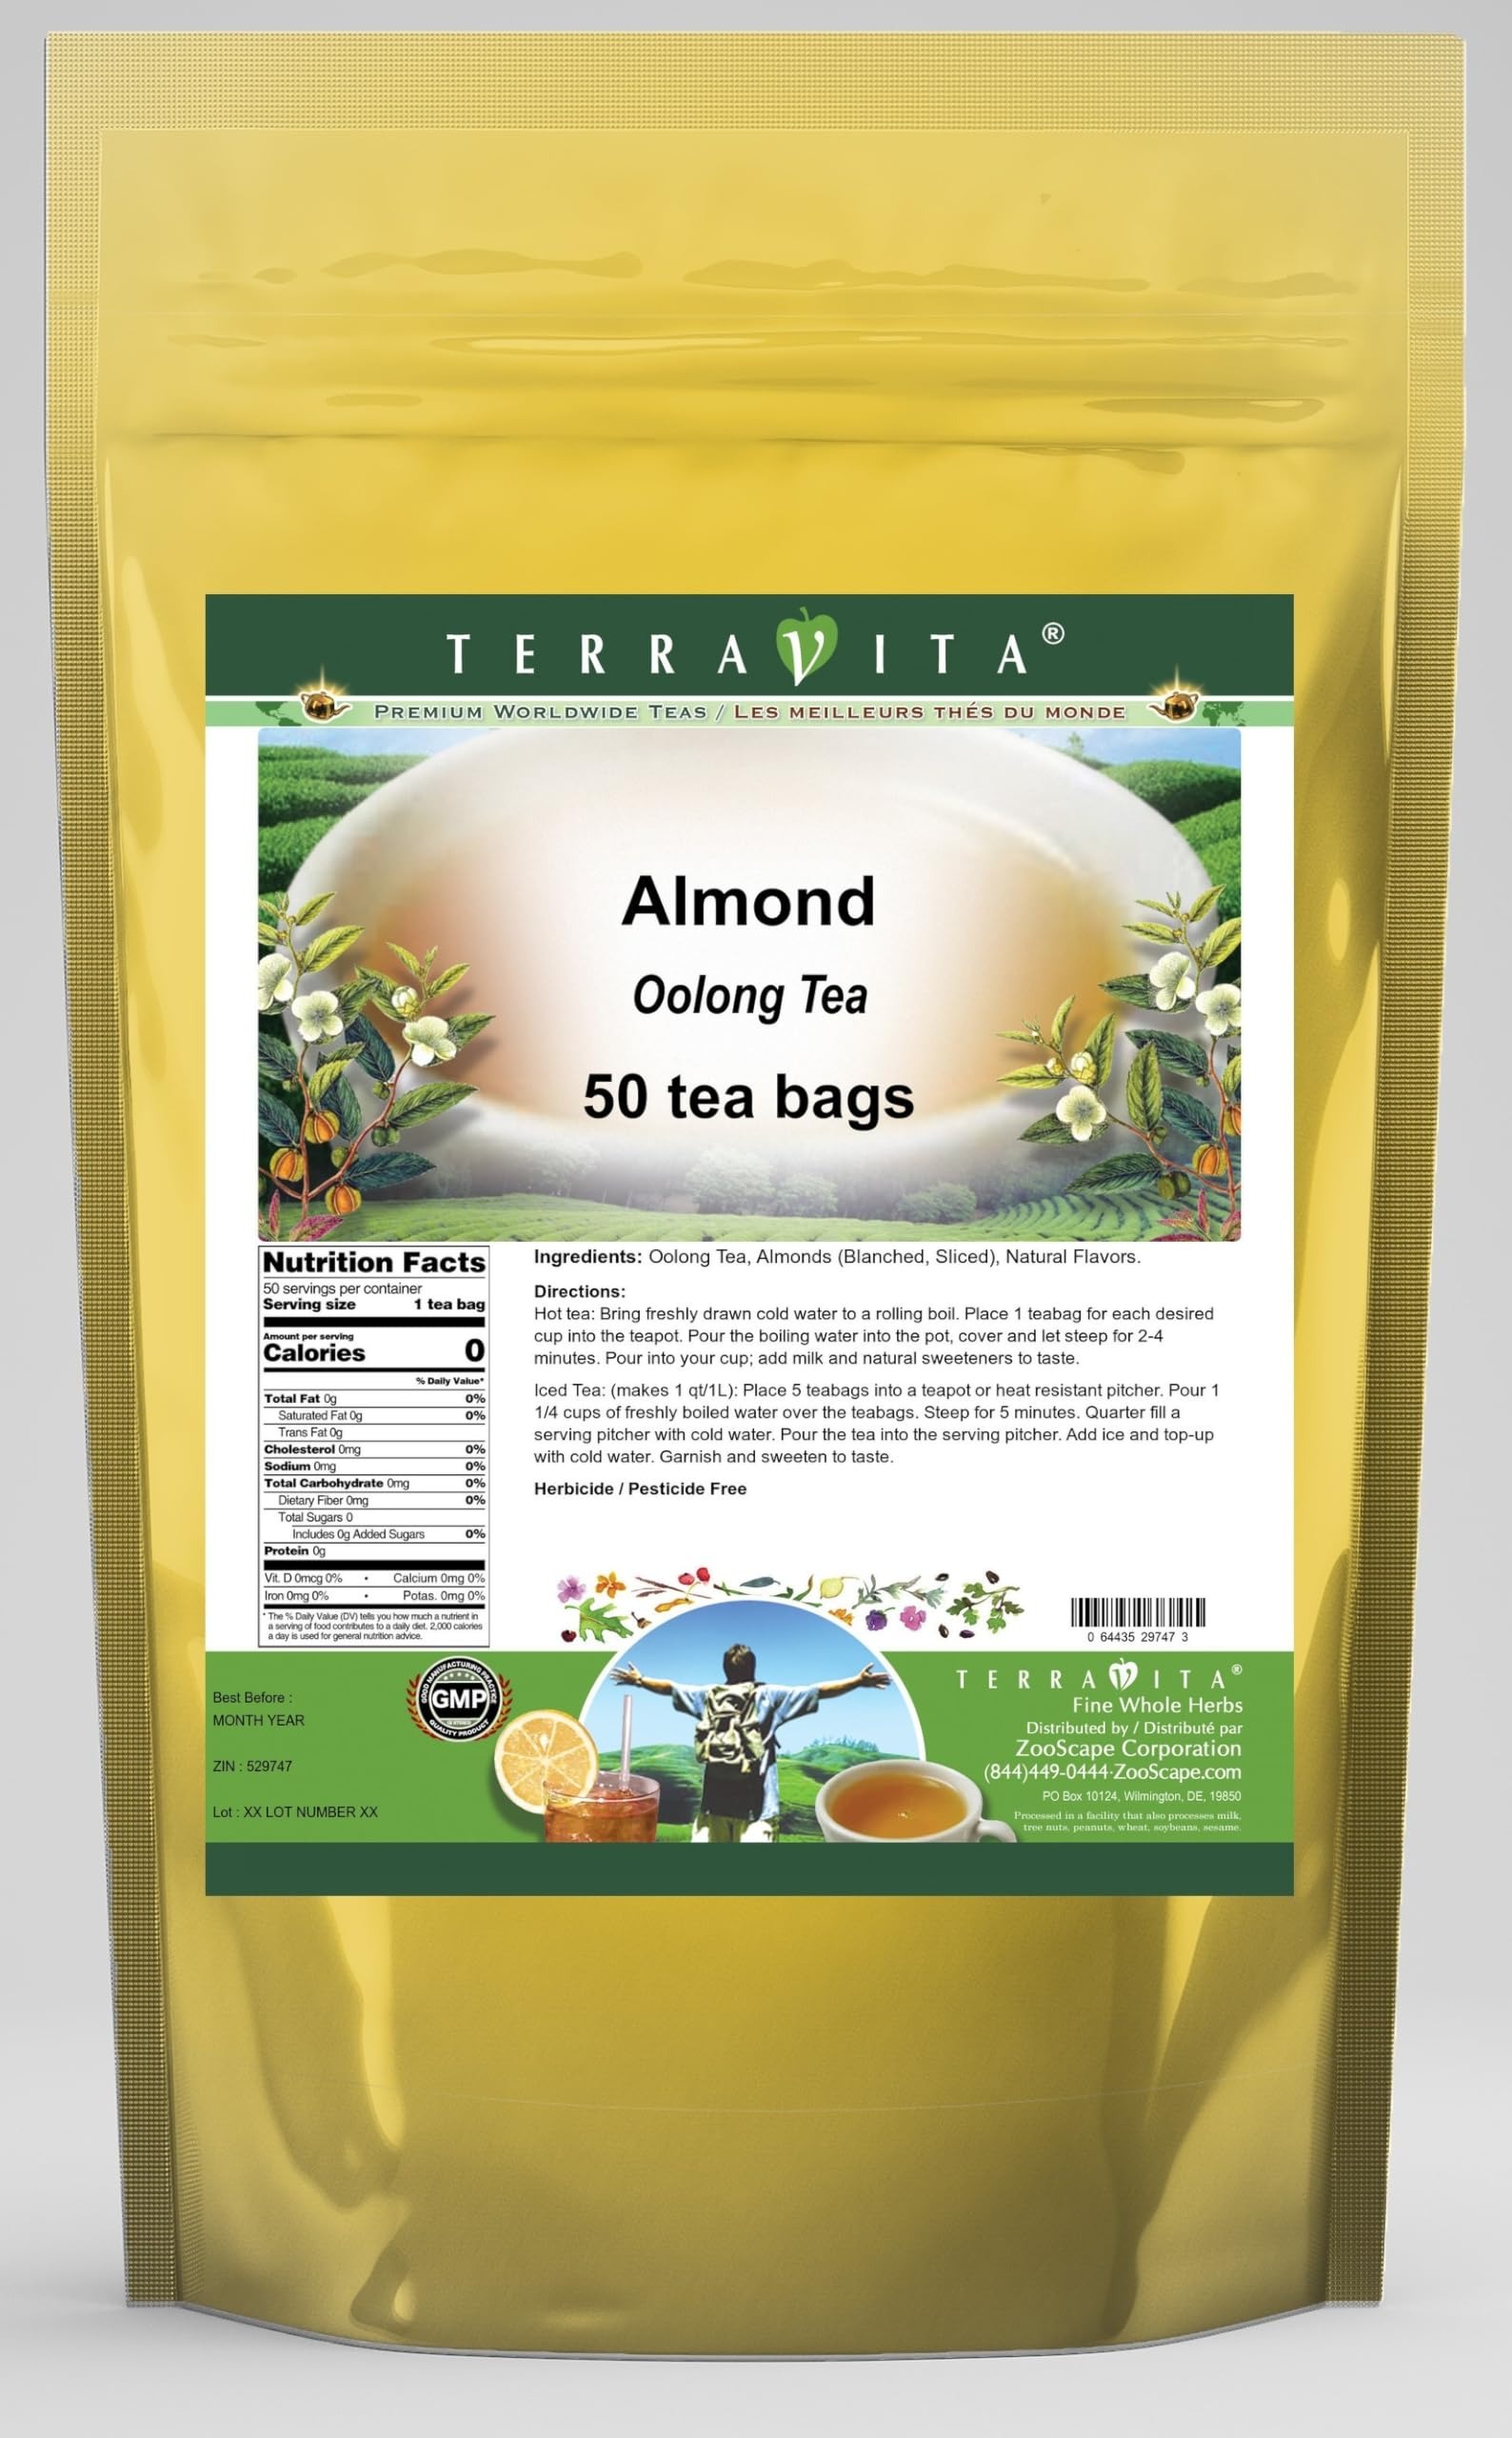
Item Name: Almond Oolong Tea (50 tea bags, ZIN: 529747) - 3 Pack
Bullet Point 1: Our Almond Oolong Tea is a luxurious flavored Oolong tea you will enjoy anytime! - Ingredients: Oolong tea, Almonds (Blanched, Sliced) and natural almond flavor.
Bullet Point 2: No fillers.
Bullet Point 3: Manufacturer: TerraVita
Bullet Point 4: Size: 50 tea bags
Bullet Point 5: Oolong Tea Bags - Packed in a convenient upright pouch!
Product Description: Our Almond Oolong Tea is a luxurious flavored Oolong tea you will enjoy anytime! - Ingredients: Oolong tea, Almonds (Blanched, Sliced) and natural almond flavor. - Hot tea brewing method: Bring freshly drawn cold water to a rolling boil. Place 1 teabag for each desired cup into the teapot. Pour the boiling water into the pot, cover and let steep for 2-4 minutes. Pour into your cup; add milk and natural sweeteners to taste. - Iced tea brewing method: (to make 1 liter/quart): Place 5 teabags into a teapot or heat resistant pitcher. Pour 1 1/4 cups of freshly boiled water over the teabags. Steep for 5 minutes. Quarter fill a serving pitcher with cold water. Pour the tea into the serving pitcher. Add ice and top-up with cold water. Garnish and sweeten to taste. - TerraVita is an exclusive line of premium-quality, natural source products that use only the finest, purest and most potent ingredients found around the world. TerraVita is hallmarked by the highest possible standards of purity, potency, stability and freshness. All of our products are prepared with the highest elements of quality control, from raw materials through the entire manufacturing process, up to and including the moment that the bottles or bags are sealed for freshness and shipped out to you. Our highest possible standards are certified by independent laboratories and backed by our personal guarantee. - TerraVita exists to meet and ensure your family's health and wellness without the harmful effects of chemicals and health products. We strive to make all of our products affordable and reliable and are constantly searching the market to maintain our affordability and to look for new ways to serve you and the ones you love. TerraVita has become a trusted household name for many families and can bring you an
Value: 150.0
Unit: Count

Price: 56.01